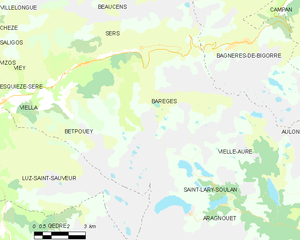
Carte des communes françaises
Barèges est une commune française située dans le département des Hautes-Pyrénées, en région Occitanie - son parler, comme celui de toute la Vallée, est une variété du gascon.